Ceirano Fabbrica Automobili

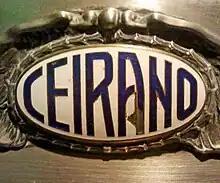
Logo of Ceirano Fabbrica Automobili

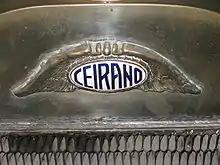
1924 Ceirano badge

Ceirano Fabbrica Automobili, or Ceirano Giovanni Fabbrica Automobili or Giovanni Ceirano Fabbrica Automobili was an Italian automobile manufacturer from Turin, founded in 1919 by Giovanni Ceirano and his son Giovanni "Ernesto" Ceirano.